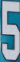
Number: 5